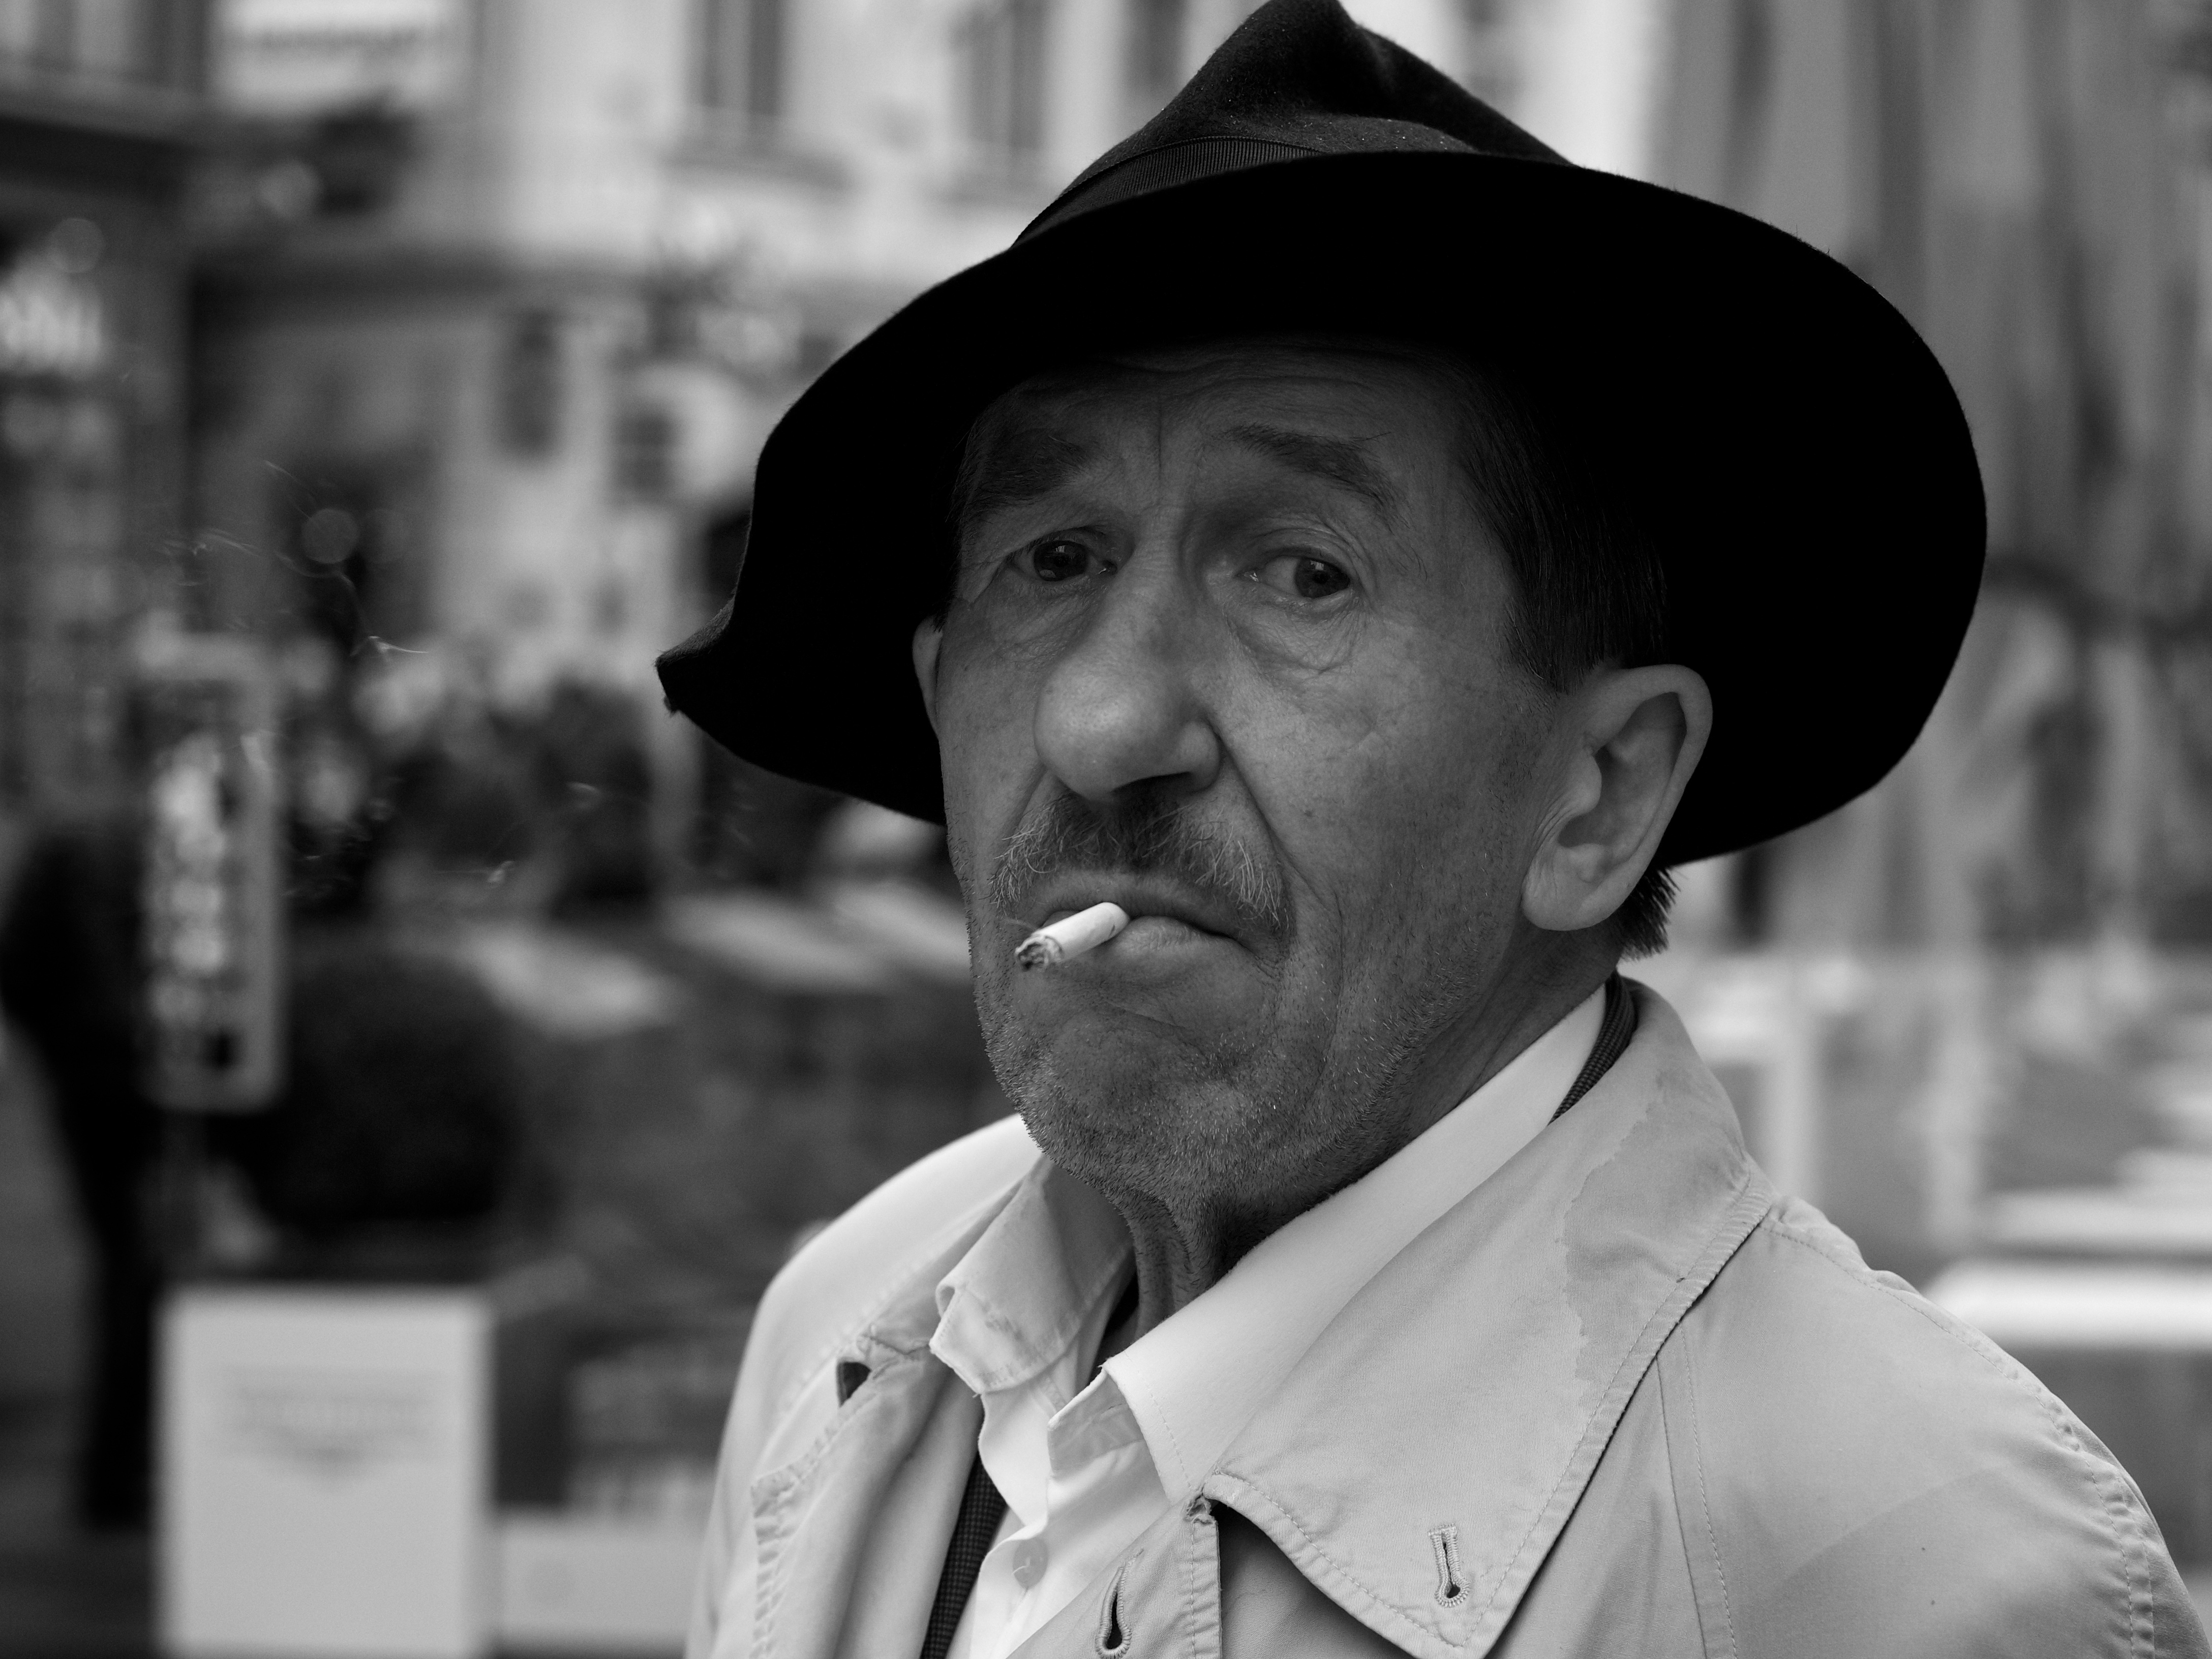
man, person, black and white, people, white, street, photography, ebook, male, portrait, training, black, monochrome, smile, streetphotography, flickr, thomas, video, head, olympus, photograph, omd, fuji, leica, monochrom, leuthard, hcb, thomasleuthard, monochrome photography, facial hair